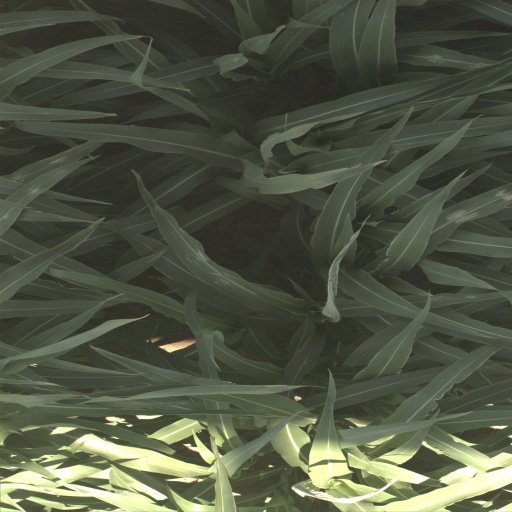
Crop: sorghum